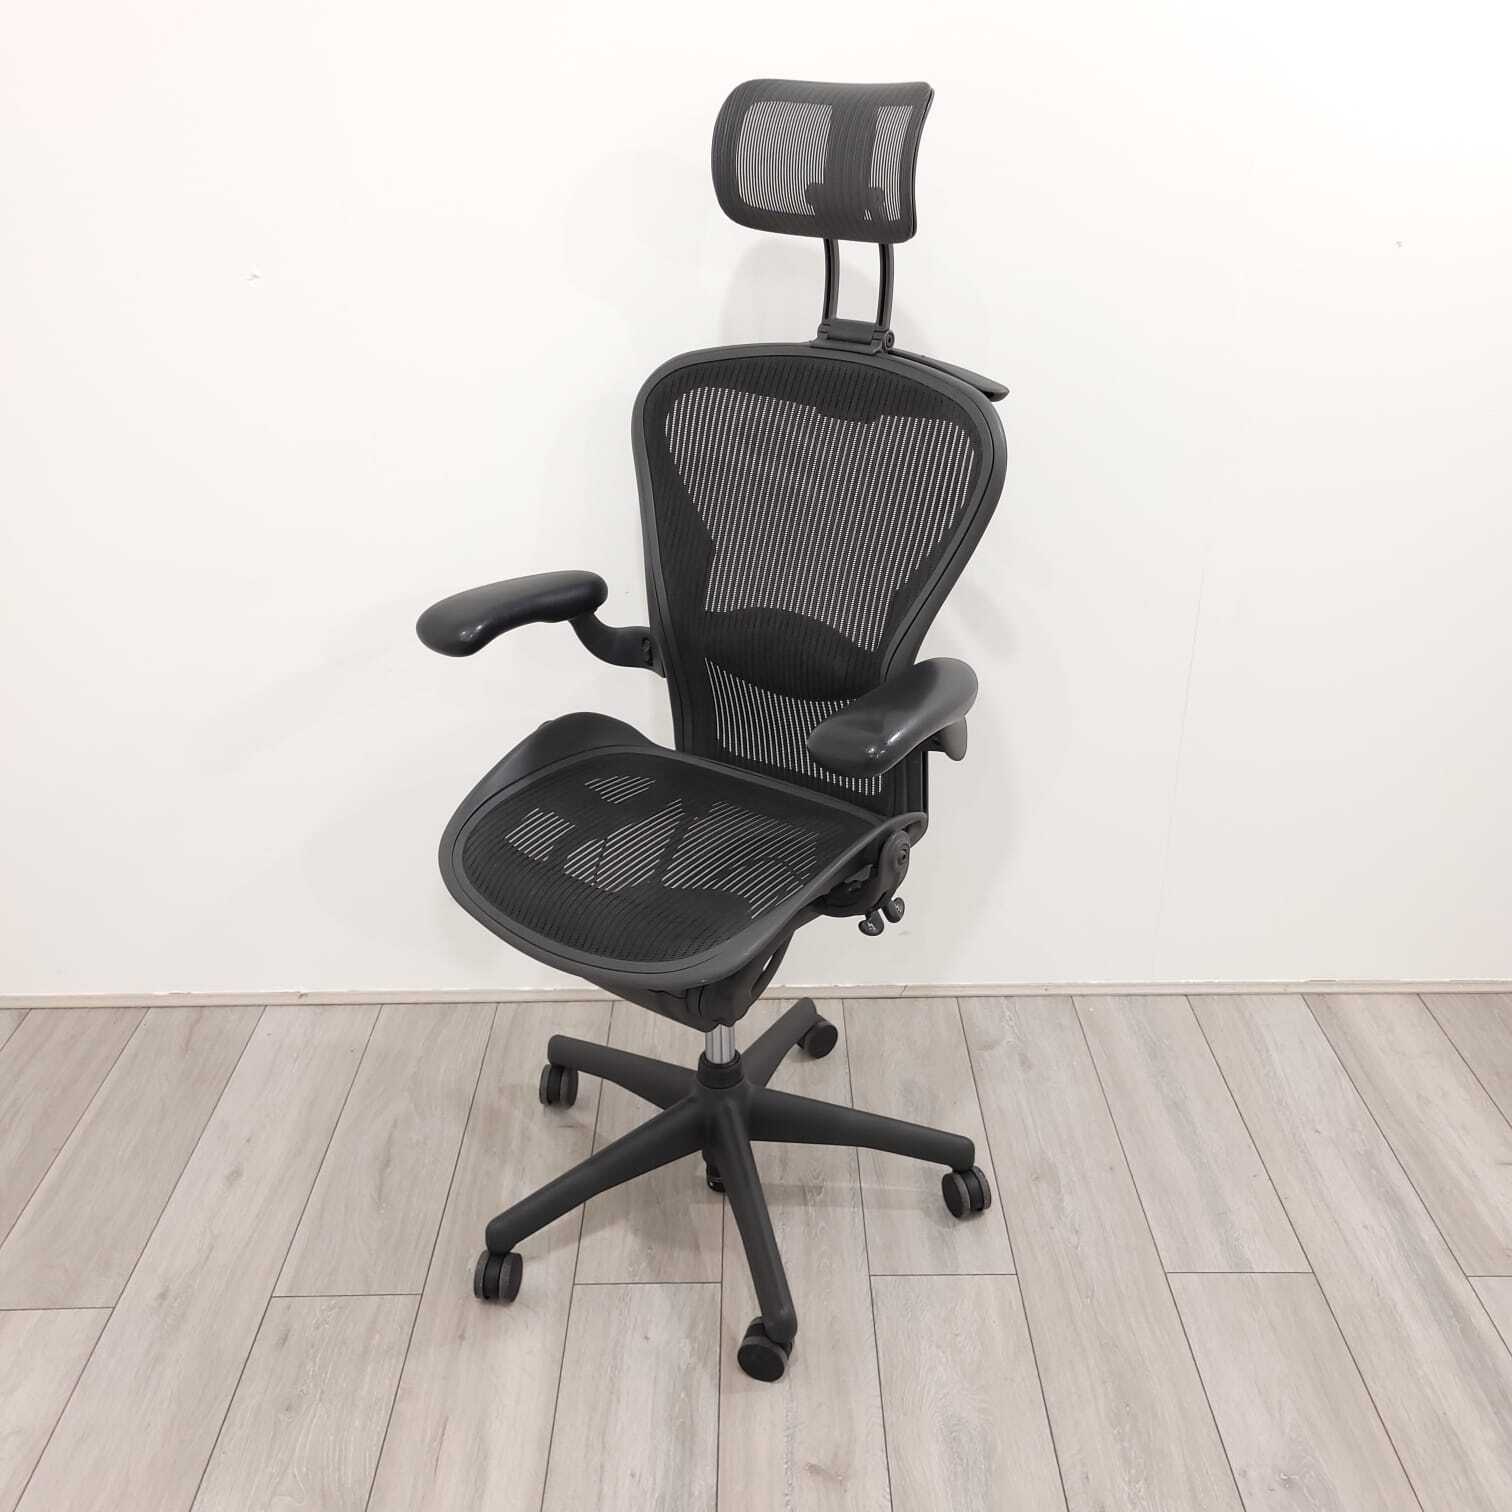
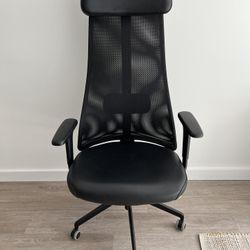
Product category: items_chair
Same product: no